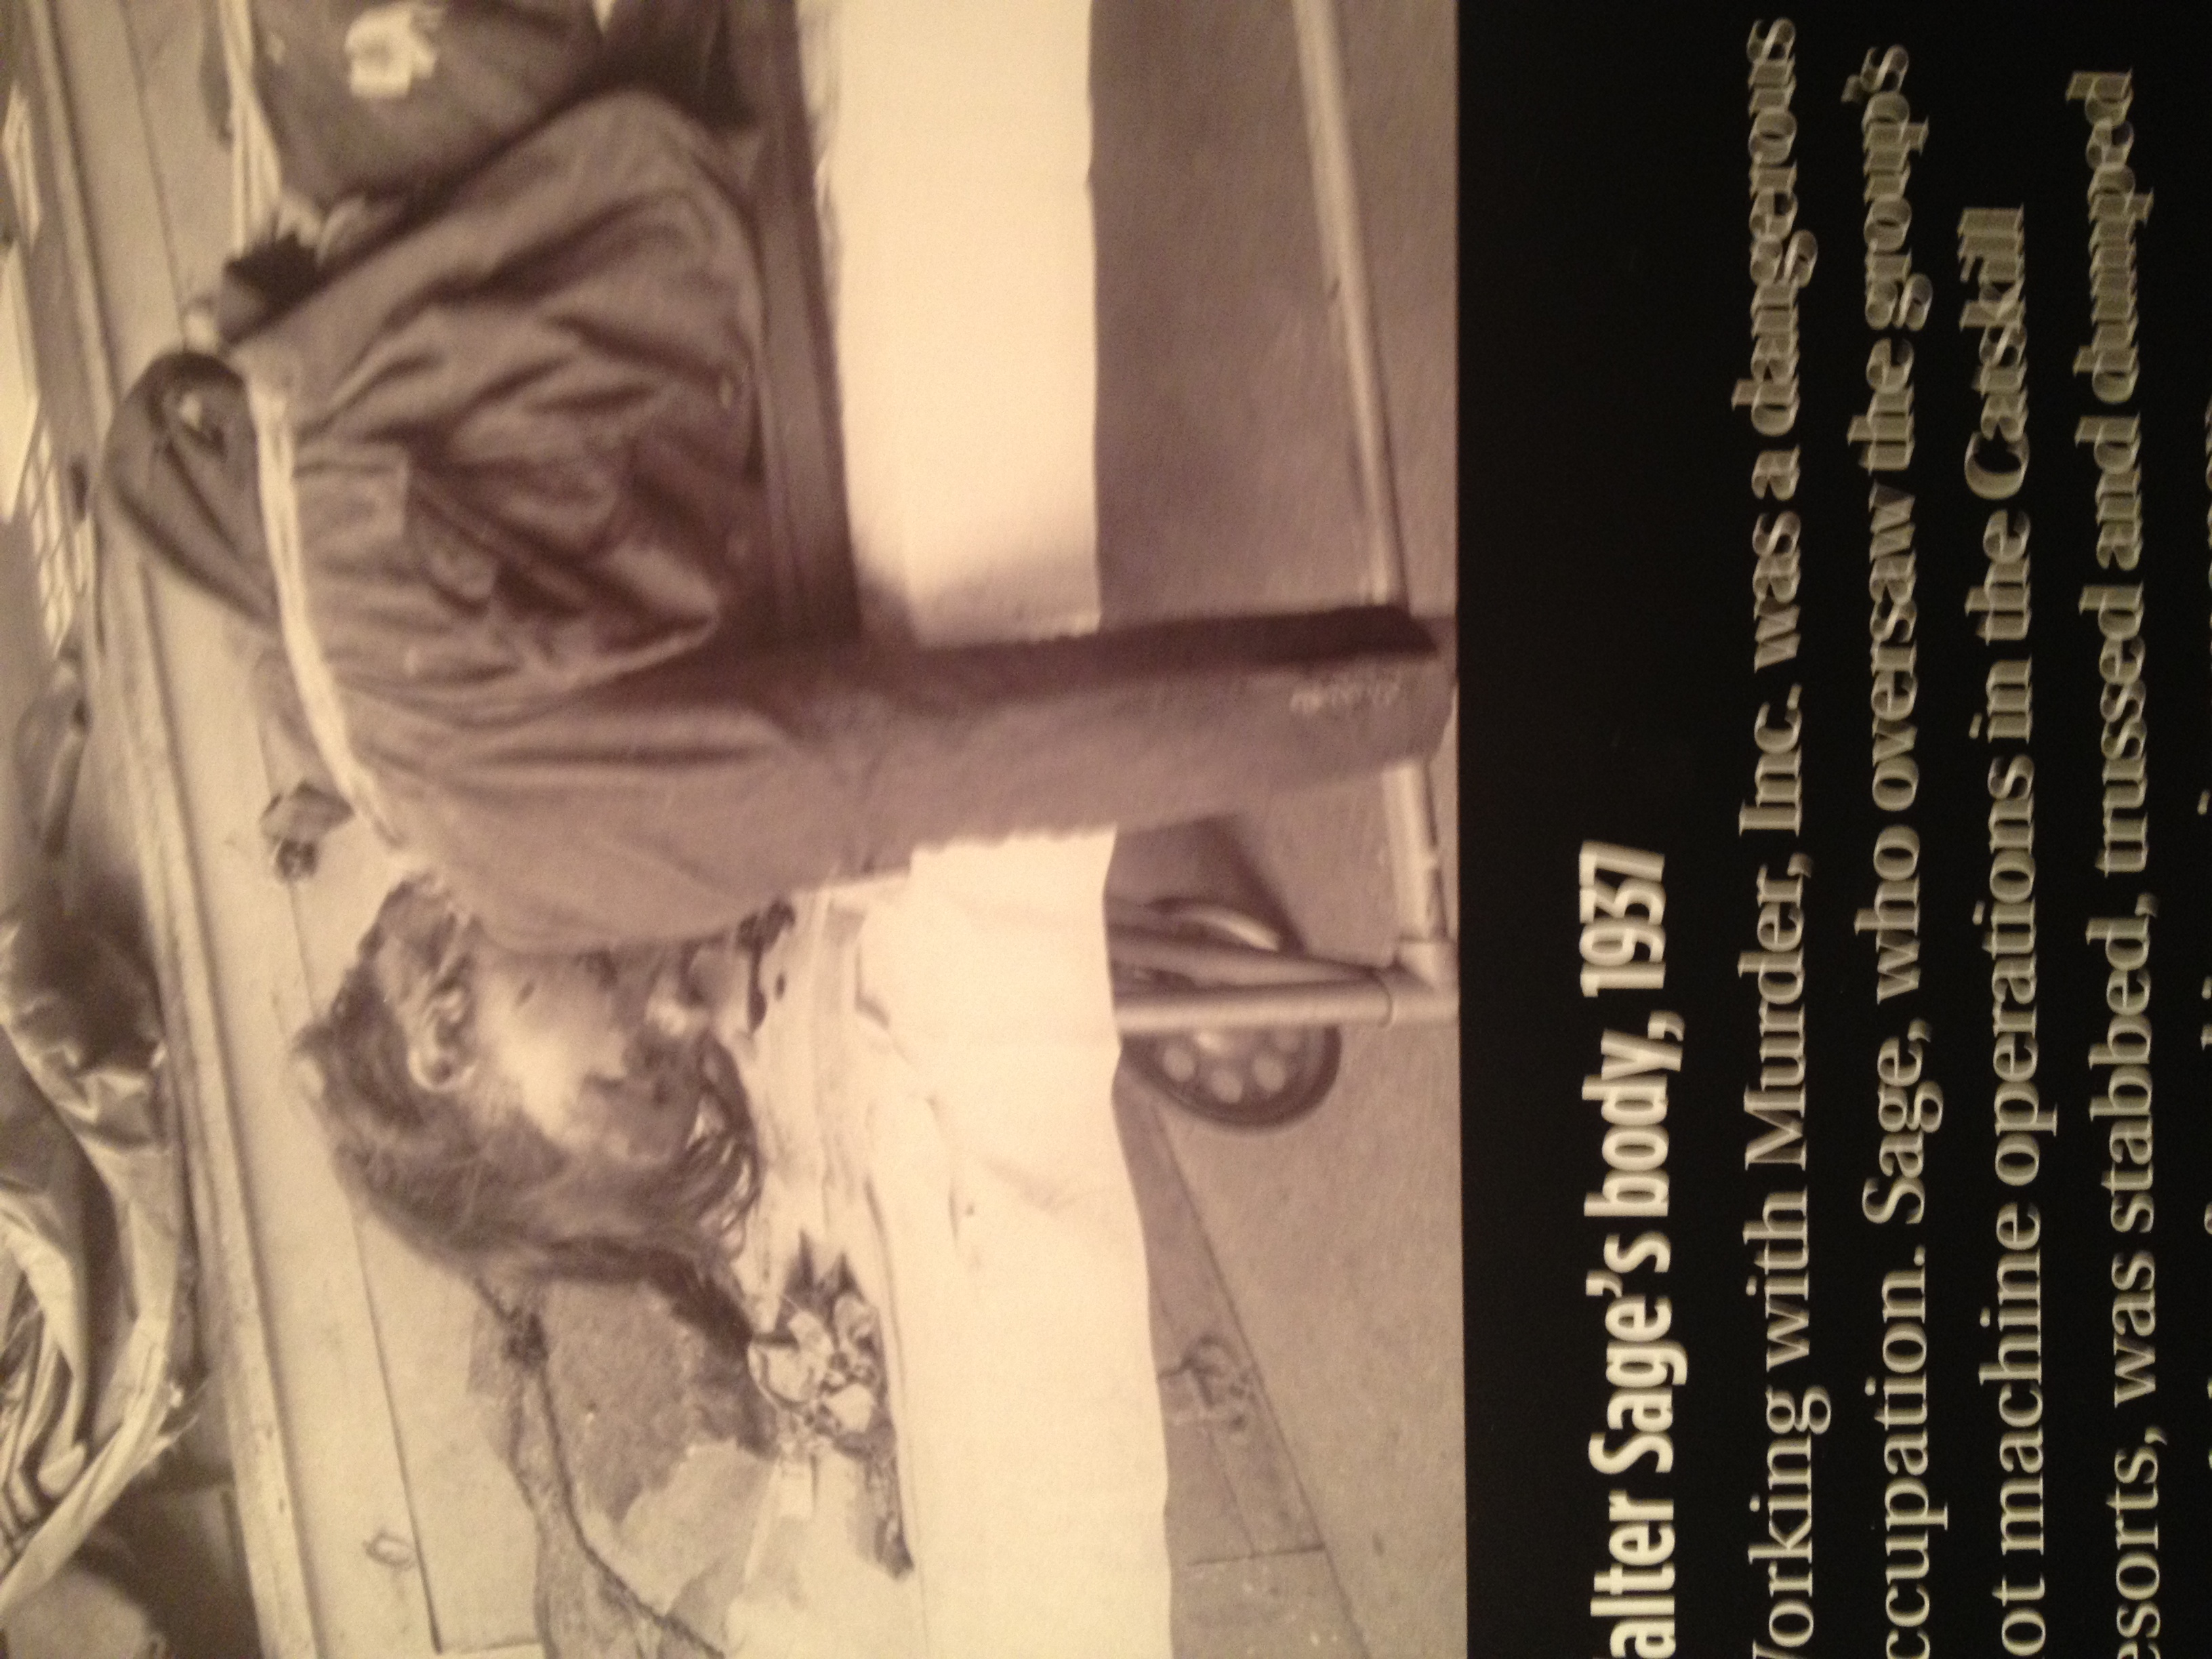
image, interaction